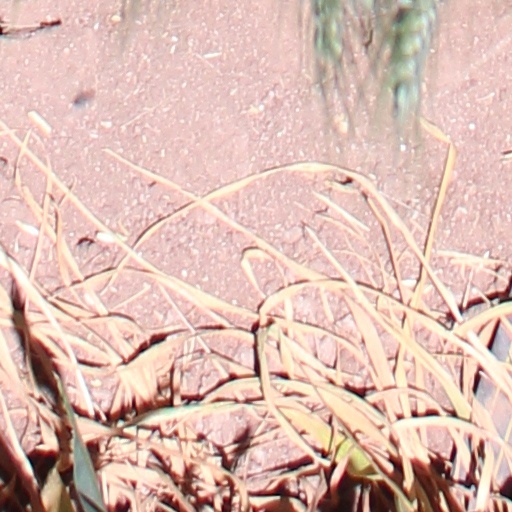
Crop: wheat